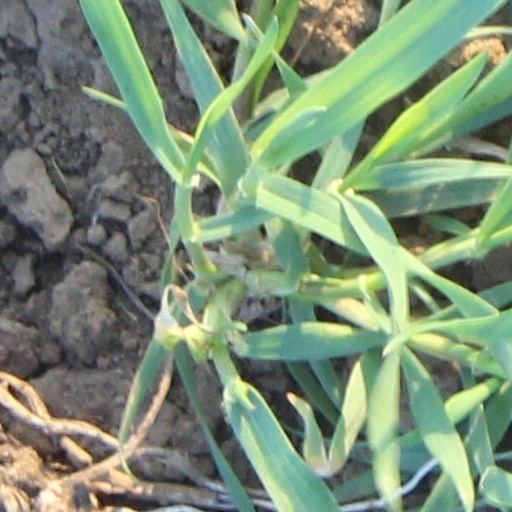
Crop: wheat